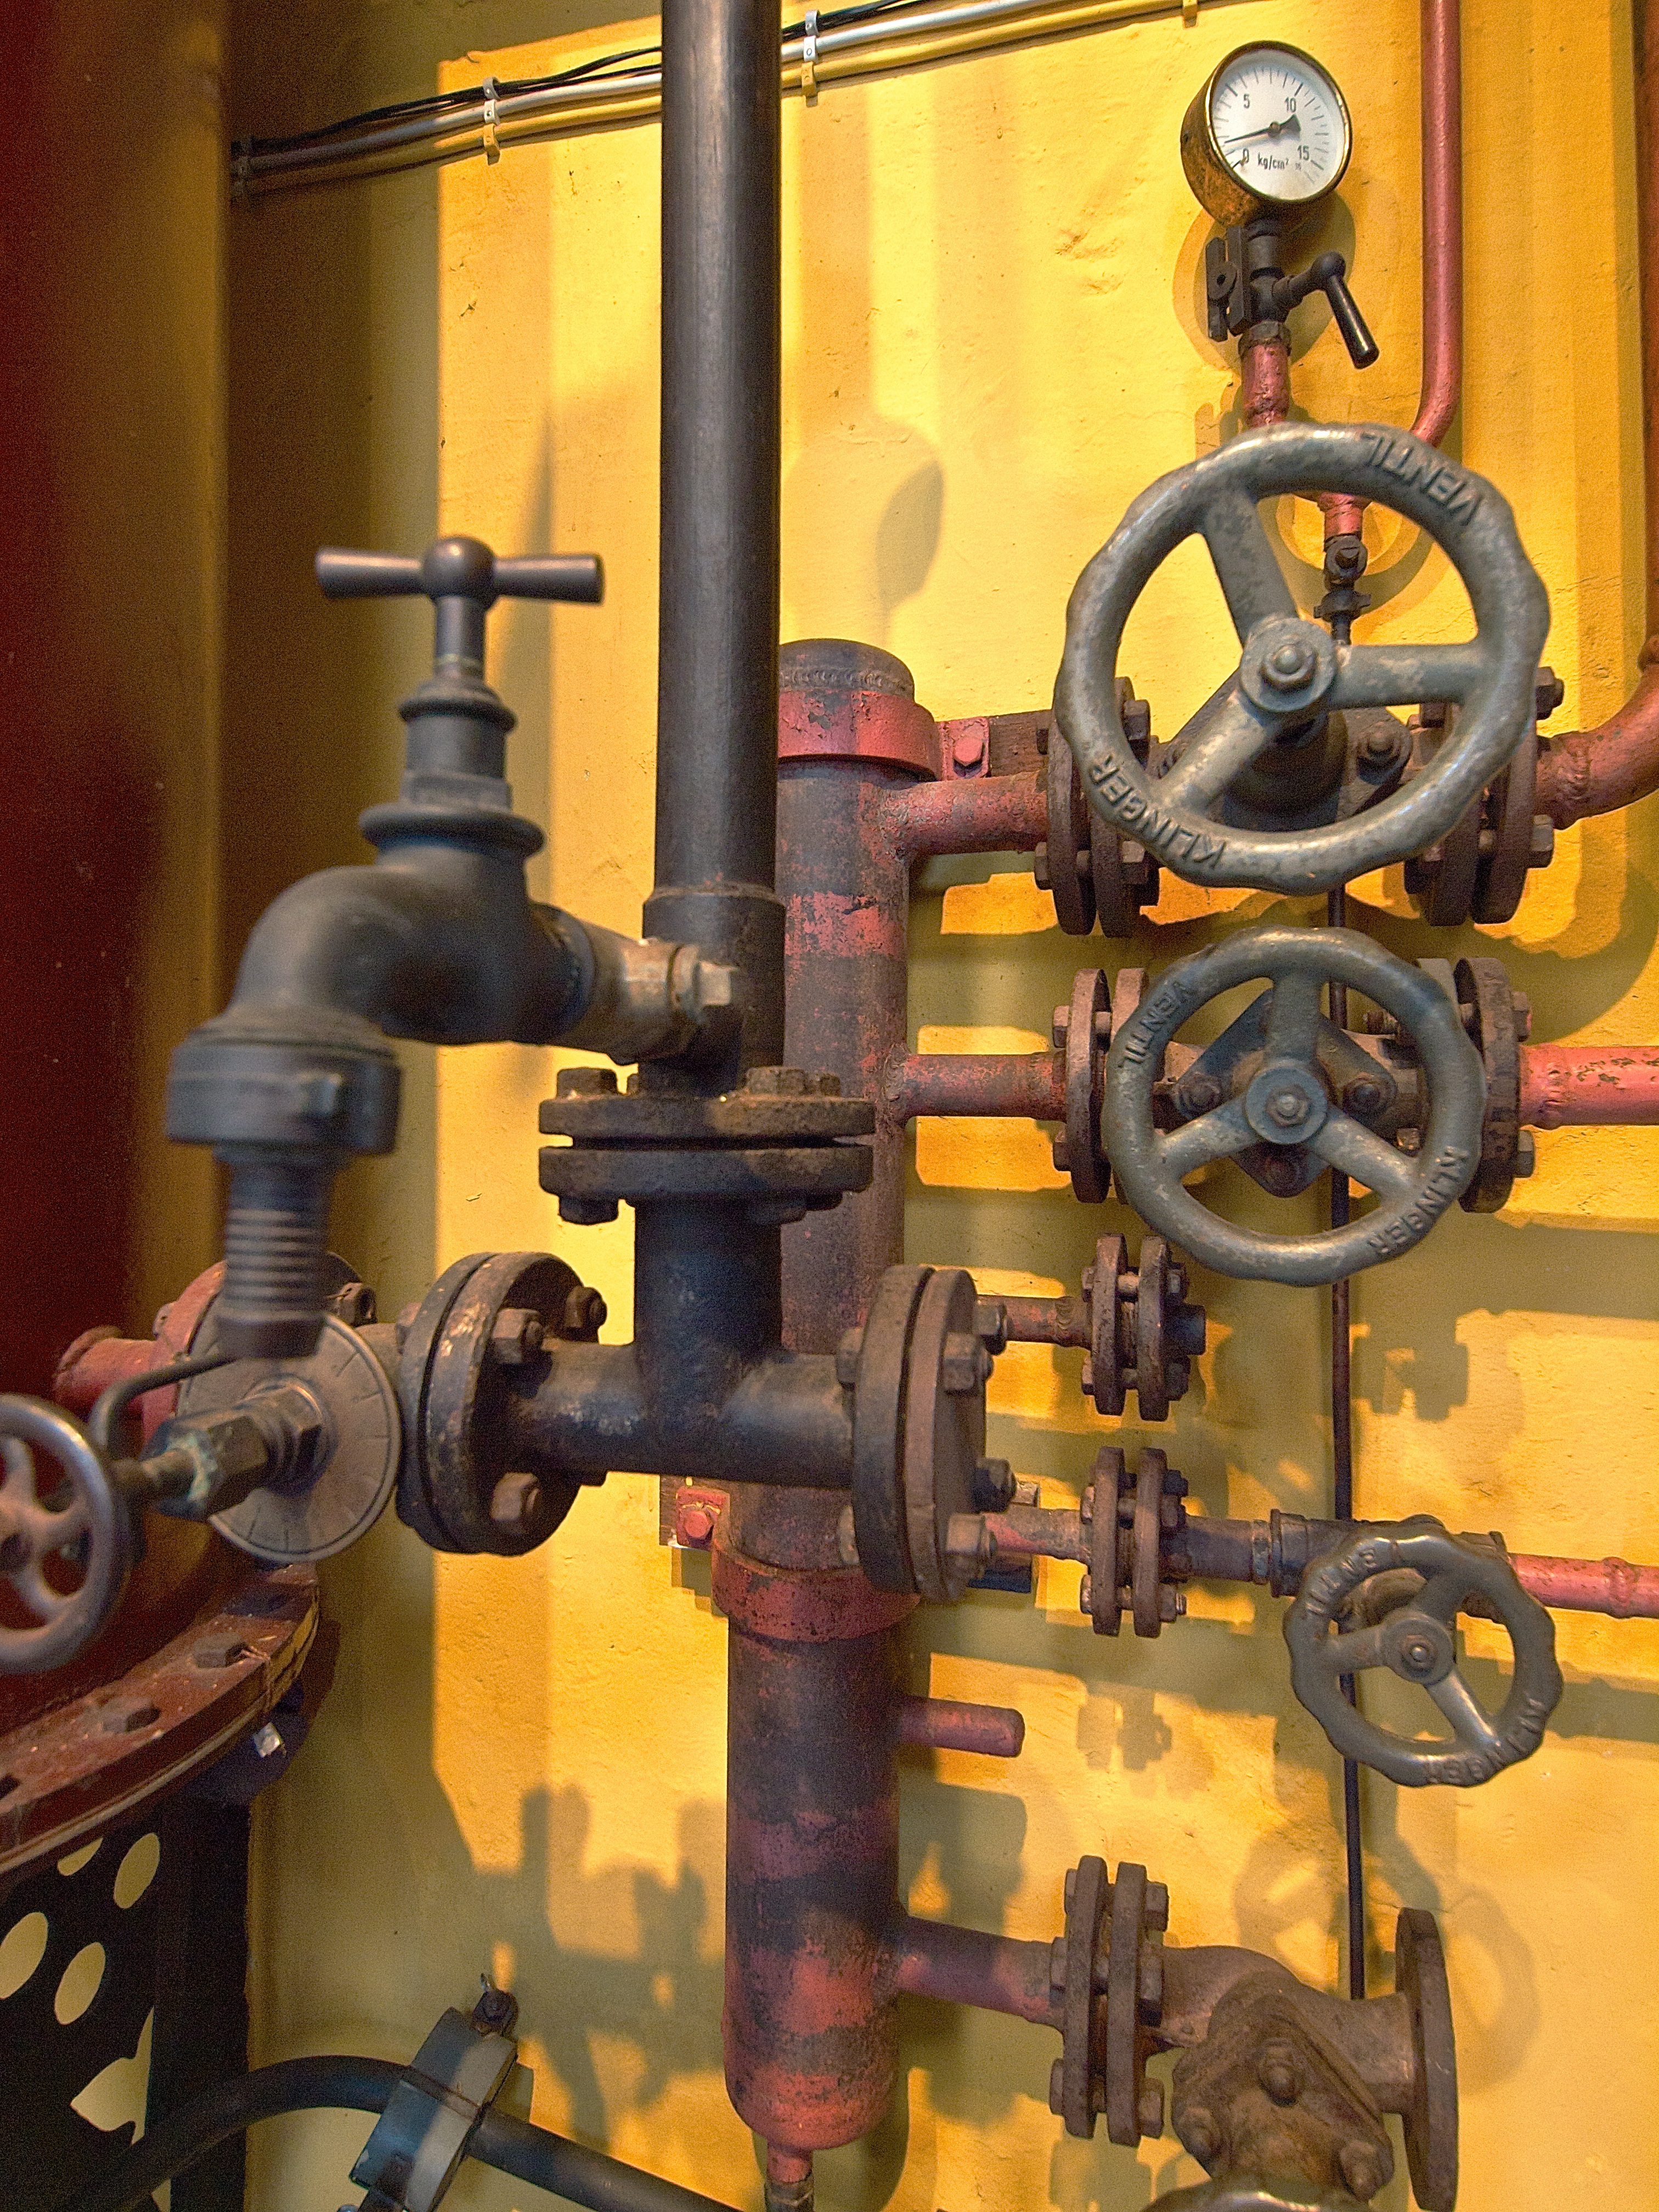
metal, machine, measure, piping, engine, rusty, steam engine, valves, rules, pressure gauge, flange, pressure display, machine tool, automotive engine part, grain distillery